Valence, Drôme

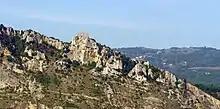
View of the ruined Château de Crussol, in Ardèche, seen from the .

Administratively, the commune is located in the south of the Auvergne-Rhône-Alpes region, in the northern half of the Drôme department (of which it is the prefecture), and in the south-west of the Arrondissement of Valence (of which it is the capital). Moreover, Valence is the chef-lieu of four cantons, Valence-1, Valence-2, Valence-3 and Valence-4, the city is therefore divided into four at the cantonal level. The commune is part of the Communauté d'agglomération Valence Romans Agglo, which includes 56 communes since its inception on 1 January 2017, and Valence is the most populous city. Valence was previously part of two intercommunalities: (Intercommunal Union of Services of the Valentinoise Agglomeration, better known under the name of "Valence Major") which includes seven Drôme and Ardèche communes (Bourg-lès-Valence, Cornas, Guilherand-Granges, Portes-lès-Valence, Saint-Marcel-lès-Valence, Saint-Péray and Valence) from 1990 to 2009, and of the agglomeration community of which consisted of eleven communes from 2009 to 2014.